Love (1956 film)

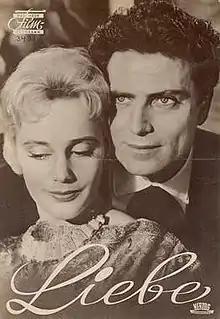

Love (German: Liebe, Italian: Uragano sul Po) is a 1956 West German-Italian drama film directed by Horst Hächler and starring Maria Schell, Raf Vallone and Eva Kotthaus. It is an adaptation of the 1951 novel "Vor Rehen wird gewarnt" by Vicki Baum.